Cockatrice

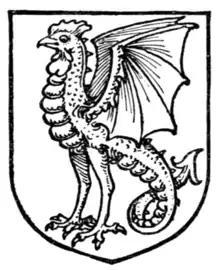
Heraldic cockatrice

Arthur Fox-Davies describes the cockatrice as "comparatively rare" in heraldry, and as closely resembling a wyvern outside of possessing a rooster's head rather than a dragon's. The cockatrice, like the rooster, is often depicted with its comb, wattles and beak being of a different colour from the rest of its body. The cockatrice is sometimes referred to as a basilisk, but Fox-Davies distinguishes the two on the basis of the heraldic basilisk possessing a tail ending in a dragon's head, although he does not know of any arms depicting such a creature.